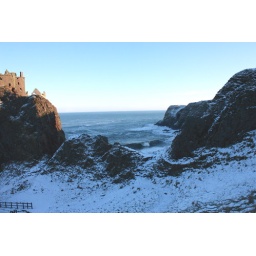
imagine landing here in a wooden boat with covenanters aboard.